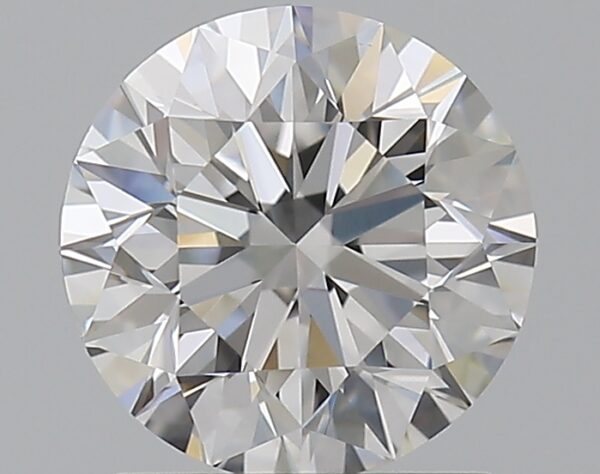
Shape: round
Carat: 1.2
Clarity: VS1
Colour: D
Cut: EX
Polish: EX
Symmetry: EX
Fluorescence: N
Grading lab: GIA
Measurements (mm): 6.71 x 6.75 x 4.26